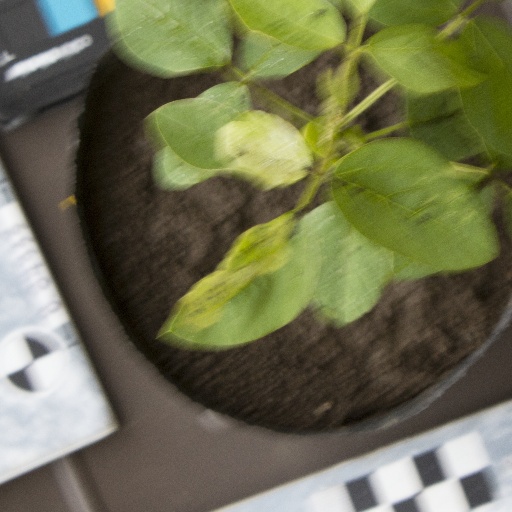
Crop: soybean